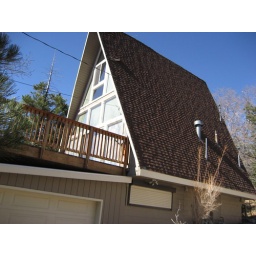
our cabin in green valley lake survived the slide fire october 2007